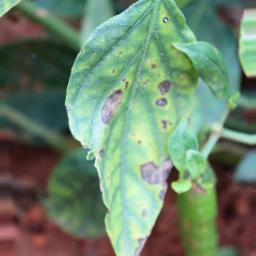
Label: cercospora